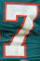
Number: 7